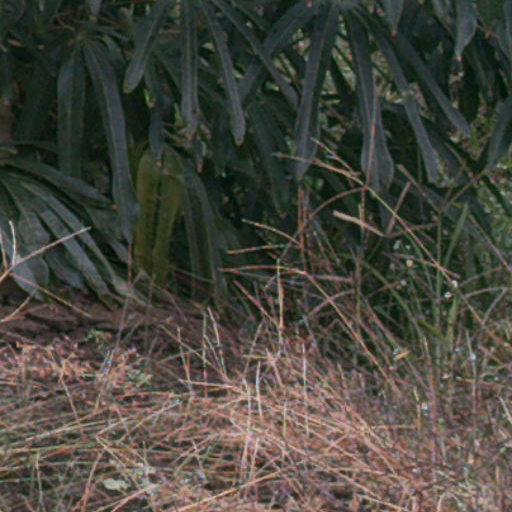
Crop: cassava